Leo Rover

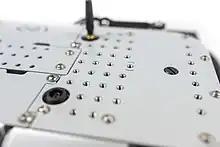
Mounting holes on top of the rover's chassis

The Leo Rover is a small, remotely controlled, four-wheeled rover, measuring 433 mm in length, 447 mm in width, and 249 mm in height. It weighs 6.5 kg and features in-hub DC motors with a 73.2:1 planetary gearbox and 12 CPR encoder to power each wheel. The wheels are made of rubber with foam inserts. The robot is equipped with a 5000 mAh Li-ion battery of 11.1 V DC. It can achieve a maximum linear speed of approximately 0.4 m/s and an angular speed of up to 60 deg/s. The front of the robot's body houses a 5 MPx camera with a 170-degree field of view. The rover's top surface features numerous mounting holes to attach additional hardware, and it has a nominal payload capacity of 5 kg.